Printmaking

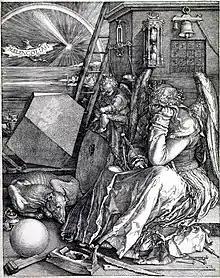
"Melencolia I", 1514 engraving by Albrecht Dürer, one of the most important printmakers.

The artist either draws a design directly on a plank of wood, or transfers a drawing done on paper to a plank of wood. Traditionally, the artist then handed the work to a technician, who then uses sharp carving tools to carve away the parts of the block that will not receive ink. In the Western tradition, the surface of the block is then inked with the use of a brayer; however in the Japanese tradition, woodblocks were inked with a brush. Then a sheet of paper, perhaps slightly damp, is placed over the block. The block is then rubbed with a baren or spoon, or is run through a printing press. If the print is in color, separate blocks can be used for each color, or a technique called reduction printing can be used.